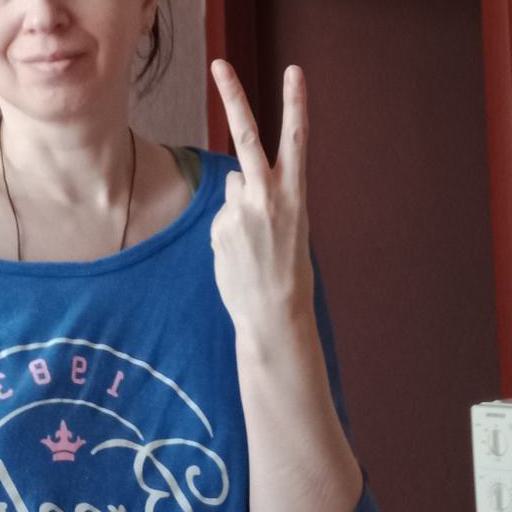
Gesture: peace_inverted